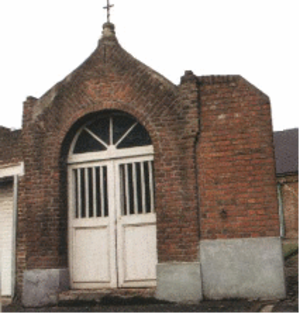
Féchain est une commune française située dans le département du Nord en région Hauts-de-France.